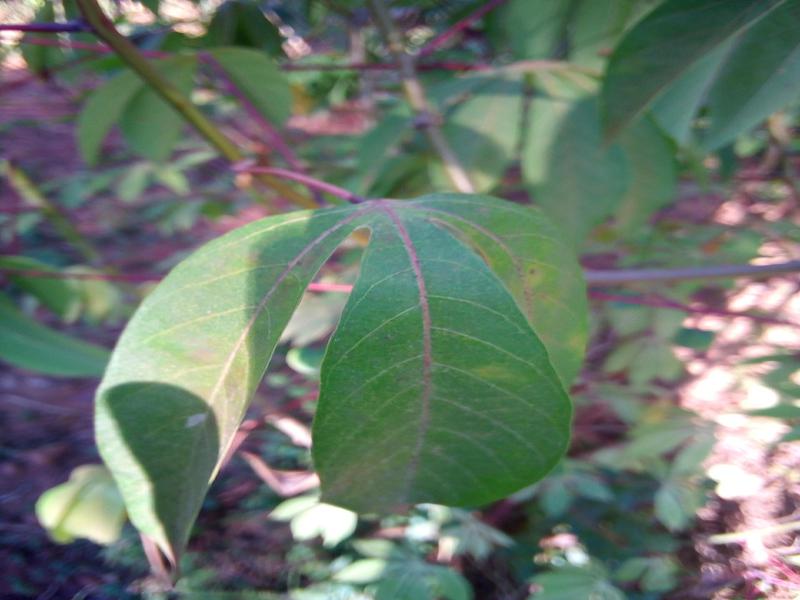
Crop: cassava
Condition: healthy